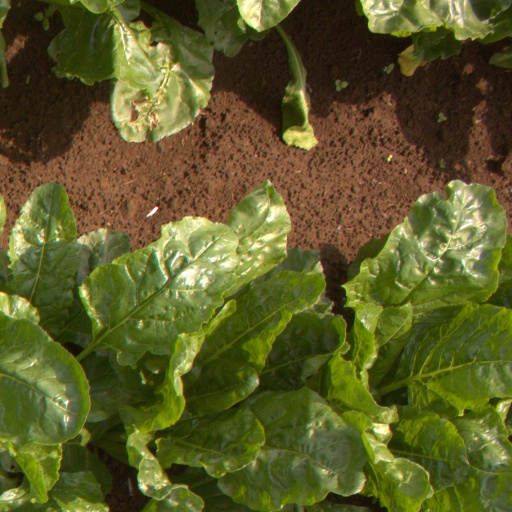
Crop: sugar beet